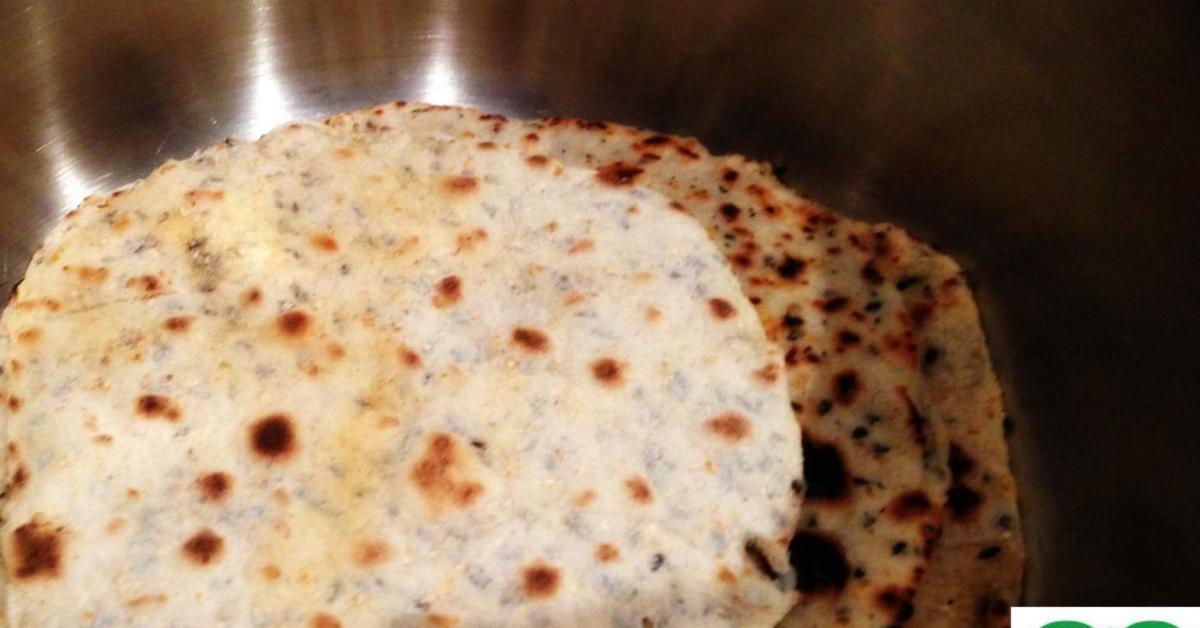
Dish: chapati